Sathya Sai Baba movement

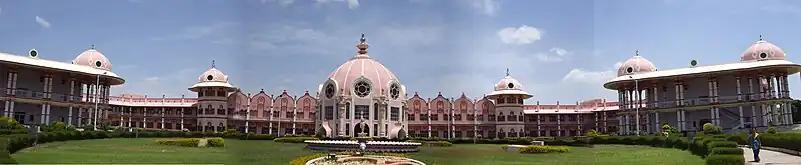

According to the Sathya Sai Organization, there are an estimated 1,200 Sathya Sai Baba Centers in 130 countries worldwide. The number of adherents is estimated between 6 million and 100 million, predominantly people of Indian ethnic origin. Simon Weightmann who worked as of 1997 at the department for the study of religions at the University of London wrote that Sathya Sai Baba is one of the most popular gurus, both in India and in the Hindu diaspora and that as a consequence of his inclusivist stance he has a large following among the urban middle class. Professor Harold Coward who worked as of 1997 as a professor for the centre of religious studies at the University of Victoria wrote that Sathya Sai Baba, together with several other modern Indian gurus, has attracted more occidental than South Asian Canadians. A significant fraction of the movement in Malaysia is of Chinese extraction, though the majority there is of British East Indian Hindu origin.